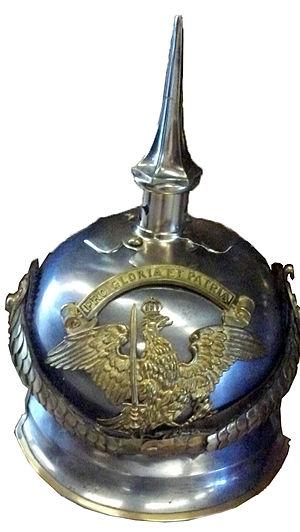
casque d'officier du 1er régiment de cuirassier prussien, présentation au musée du fort de la Pompelle.